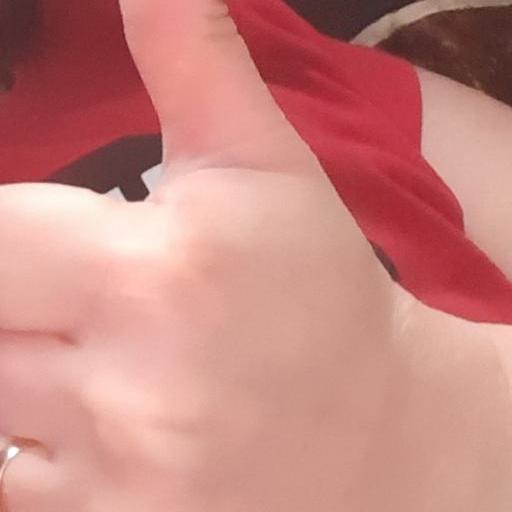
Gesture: like